Instinctive drift

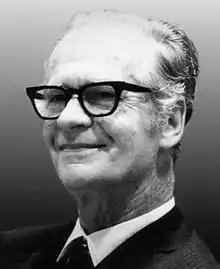
B.F. Skinner, American psychologist credited for understanding of operant conditioning associated with instinctive drift

B.F. Skinner was an American behaviourist inspired by John Watson's philosophy of behaviorism. Skinner was captivated with systematically controlling behaviour to result in desirable or beneficial outcomes. This passion led Skinner to become the father of operant conditioning. Skinner made significant contributions to the research concepts of reinforcement, punishment, schedules of reinforcement, behaviour modification and behaviour shaping. The mere existence of the instinctive drift phenomenon challenged Skinner's initial beliefs on operant conditioning and reinforcement.